History of the United States Space Force

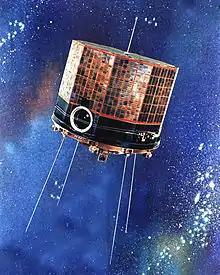
A Defense Meteorological Satellite Program Block I satellite in orbit

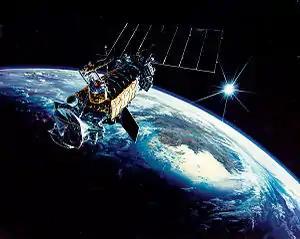
A Defense Meteorological Satellite Program Block 5 satellite in orbit

The idea of weather satellites had, like communications satellites, been imagined by early science fiction authors like Arthur C. Clarke. Weather forecasting had been a crucial military capability since ancient times, however rarely were meteorologists able to gather observations over land controlled by a hostile adversary and there was almost always a lack of coverage over the open ocean. Following the Second World War, the 1946 RAND report predicated that weather observations over enemy territories would be the most valuable capability provided by satellites. By 1961, the Space Systems Division and the Aerospace Corporation began studying requirements for military weather satellites, however NASA had received authority to develop weather satellites for all governmental users, including the military.